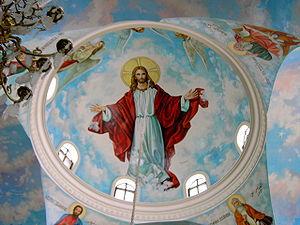
Cet article recense les cathédrales d'Égypte.